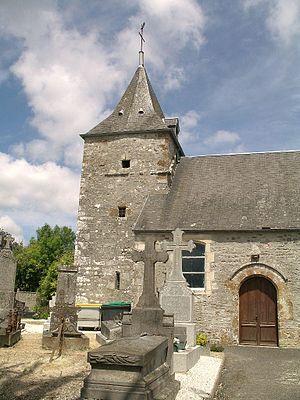
église de Roucamps (Calvados, France)
Roucamps est une ancienne commune française, située dans le département du Calvados en région Normandie, devenue le 1ᵉʳ janvier 2017 une commune déléguée au sein de la commune nouvelle de Les Monts d'Aunay.